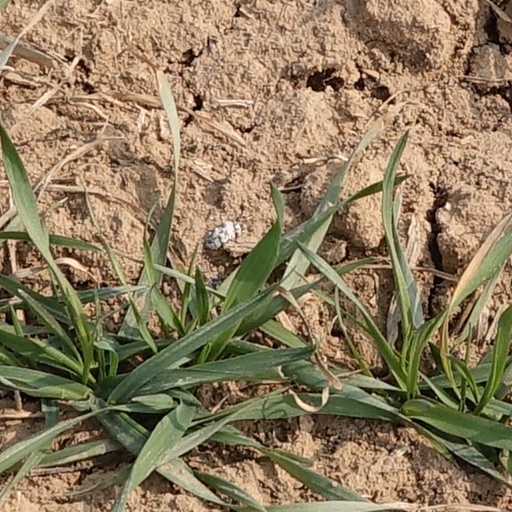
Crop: wheat